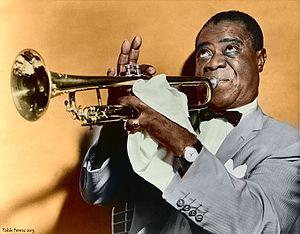
Le trompetiste et chanteur de jazz Louis Armstrong. Magyar: Louis Armstrong, amerikai dzsessztrombitás Italiano: Il trombettista e jazzista Louis Armstrong nel 1953 Türkçe: 20. yüzyılın en önemli müzisyenlerinden Louis Armstrong trompet çalarken (1953).
Louis Armstrong, né le 4 août 1901 à La Nouvelle-Orléans en Louisiane et mort le 6 juillet 1971 à New York, est un musicien de jazz et chanteur afro-américain. Il est également connu sous les surnoms de « Dippermouth », « Satchmo » et « Pops ».
La maison musée de Louis Armstrong de New York est la maison de New York, de style architecture moderne, ou la légende du jazz Louis Armstrong vécu de 1943 à sa disparition. Actuel musée depuis 2003, la maison est classée lieu historique National des États-Unis depuis 1976, et monument historique de New York depuis 1988.
Les Afro-Américains, sont le groupe ethnique formé par les citoyens des États-Unis d’ascendance totale ou partielle d'Afrique subsaharienne. La grande majorité des Afro-Américains sont des descendants d'esclaves déportés entre 1619 et 1810.